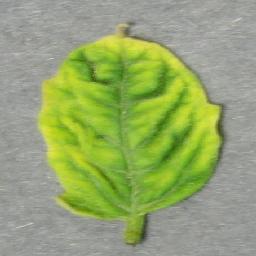
Label: Tomato___Tomato_Yellow_Leaf_Curl_Virus